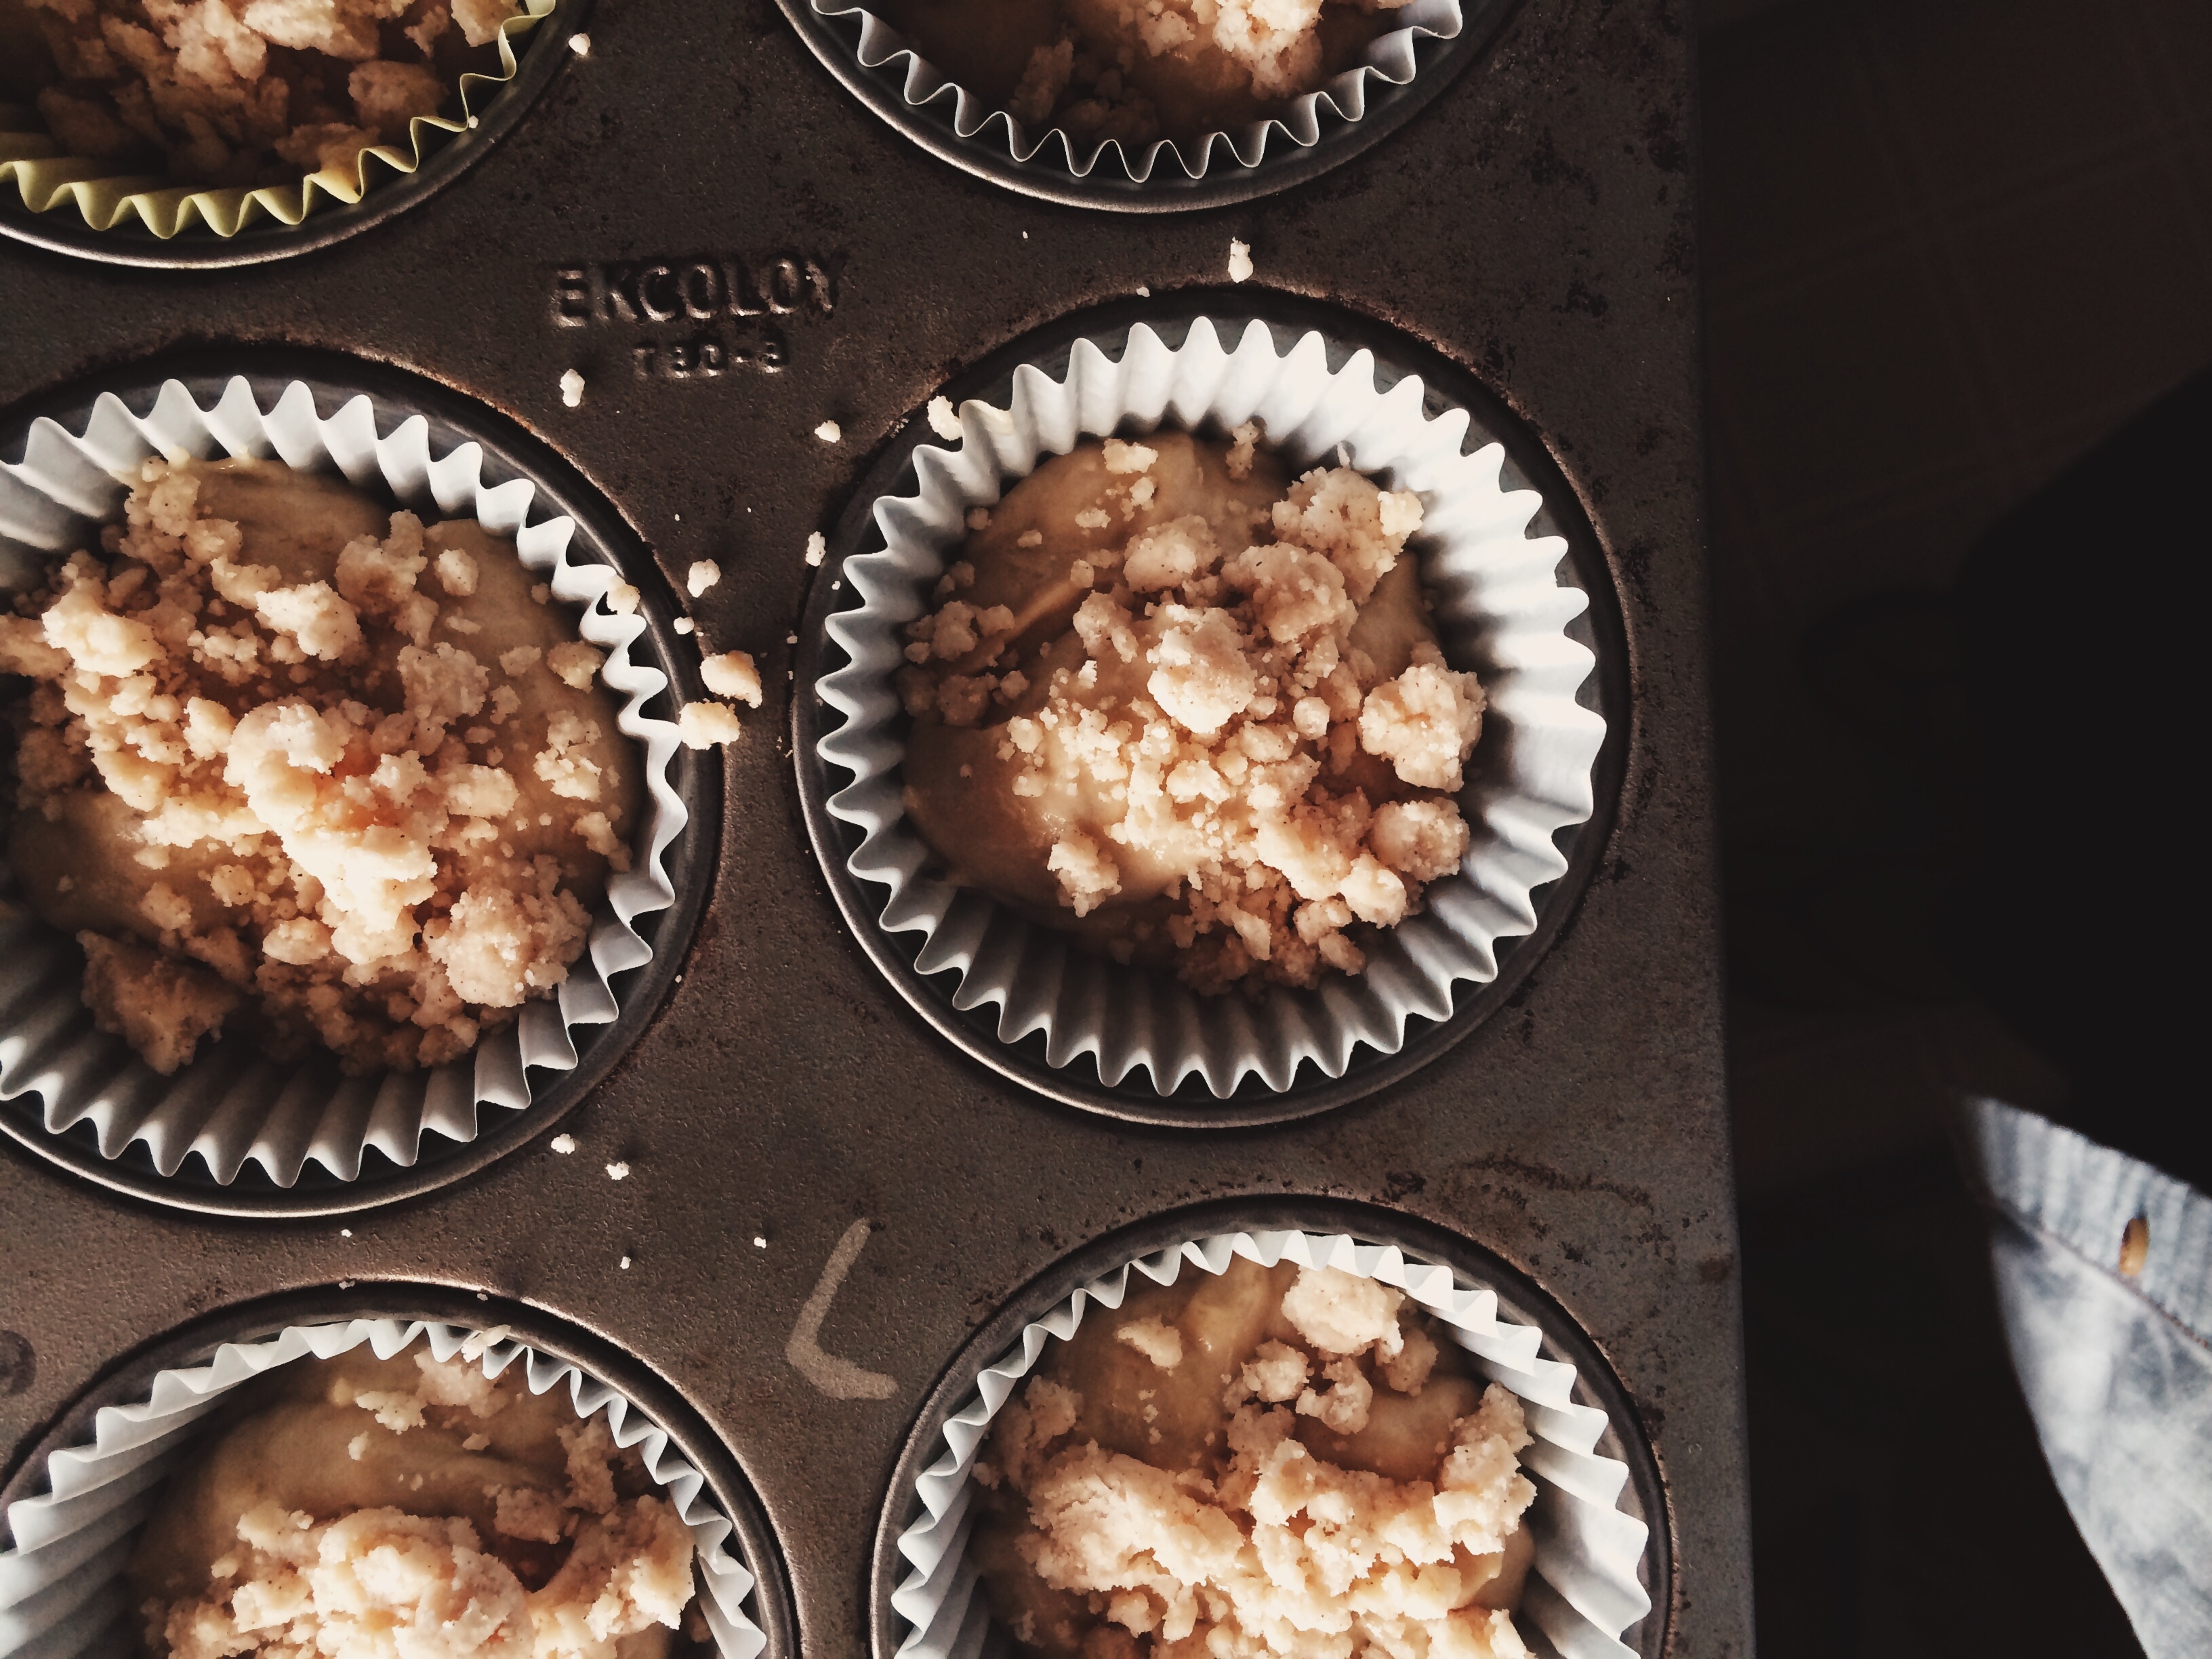
dish, food, produce, baking, dessert, muffin, coconut, baked goods, peanut butter cup